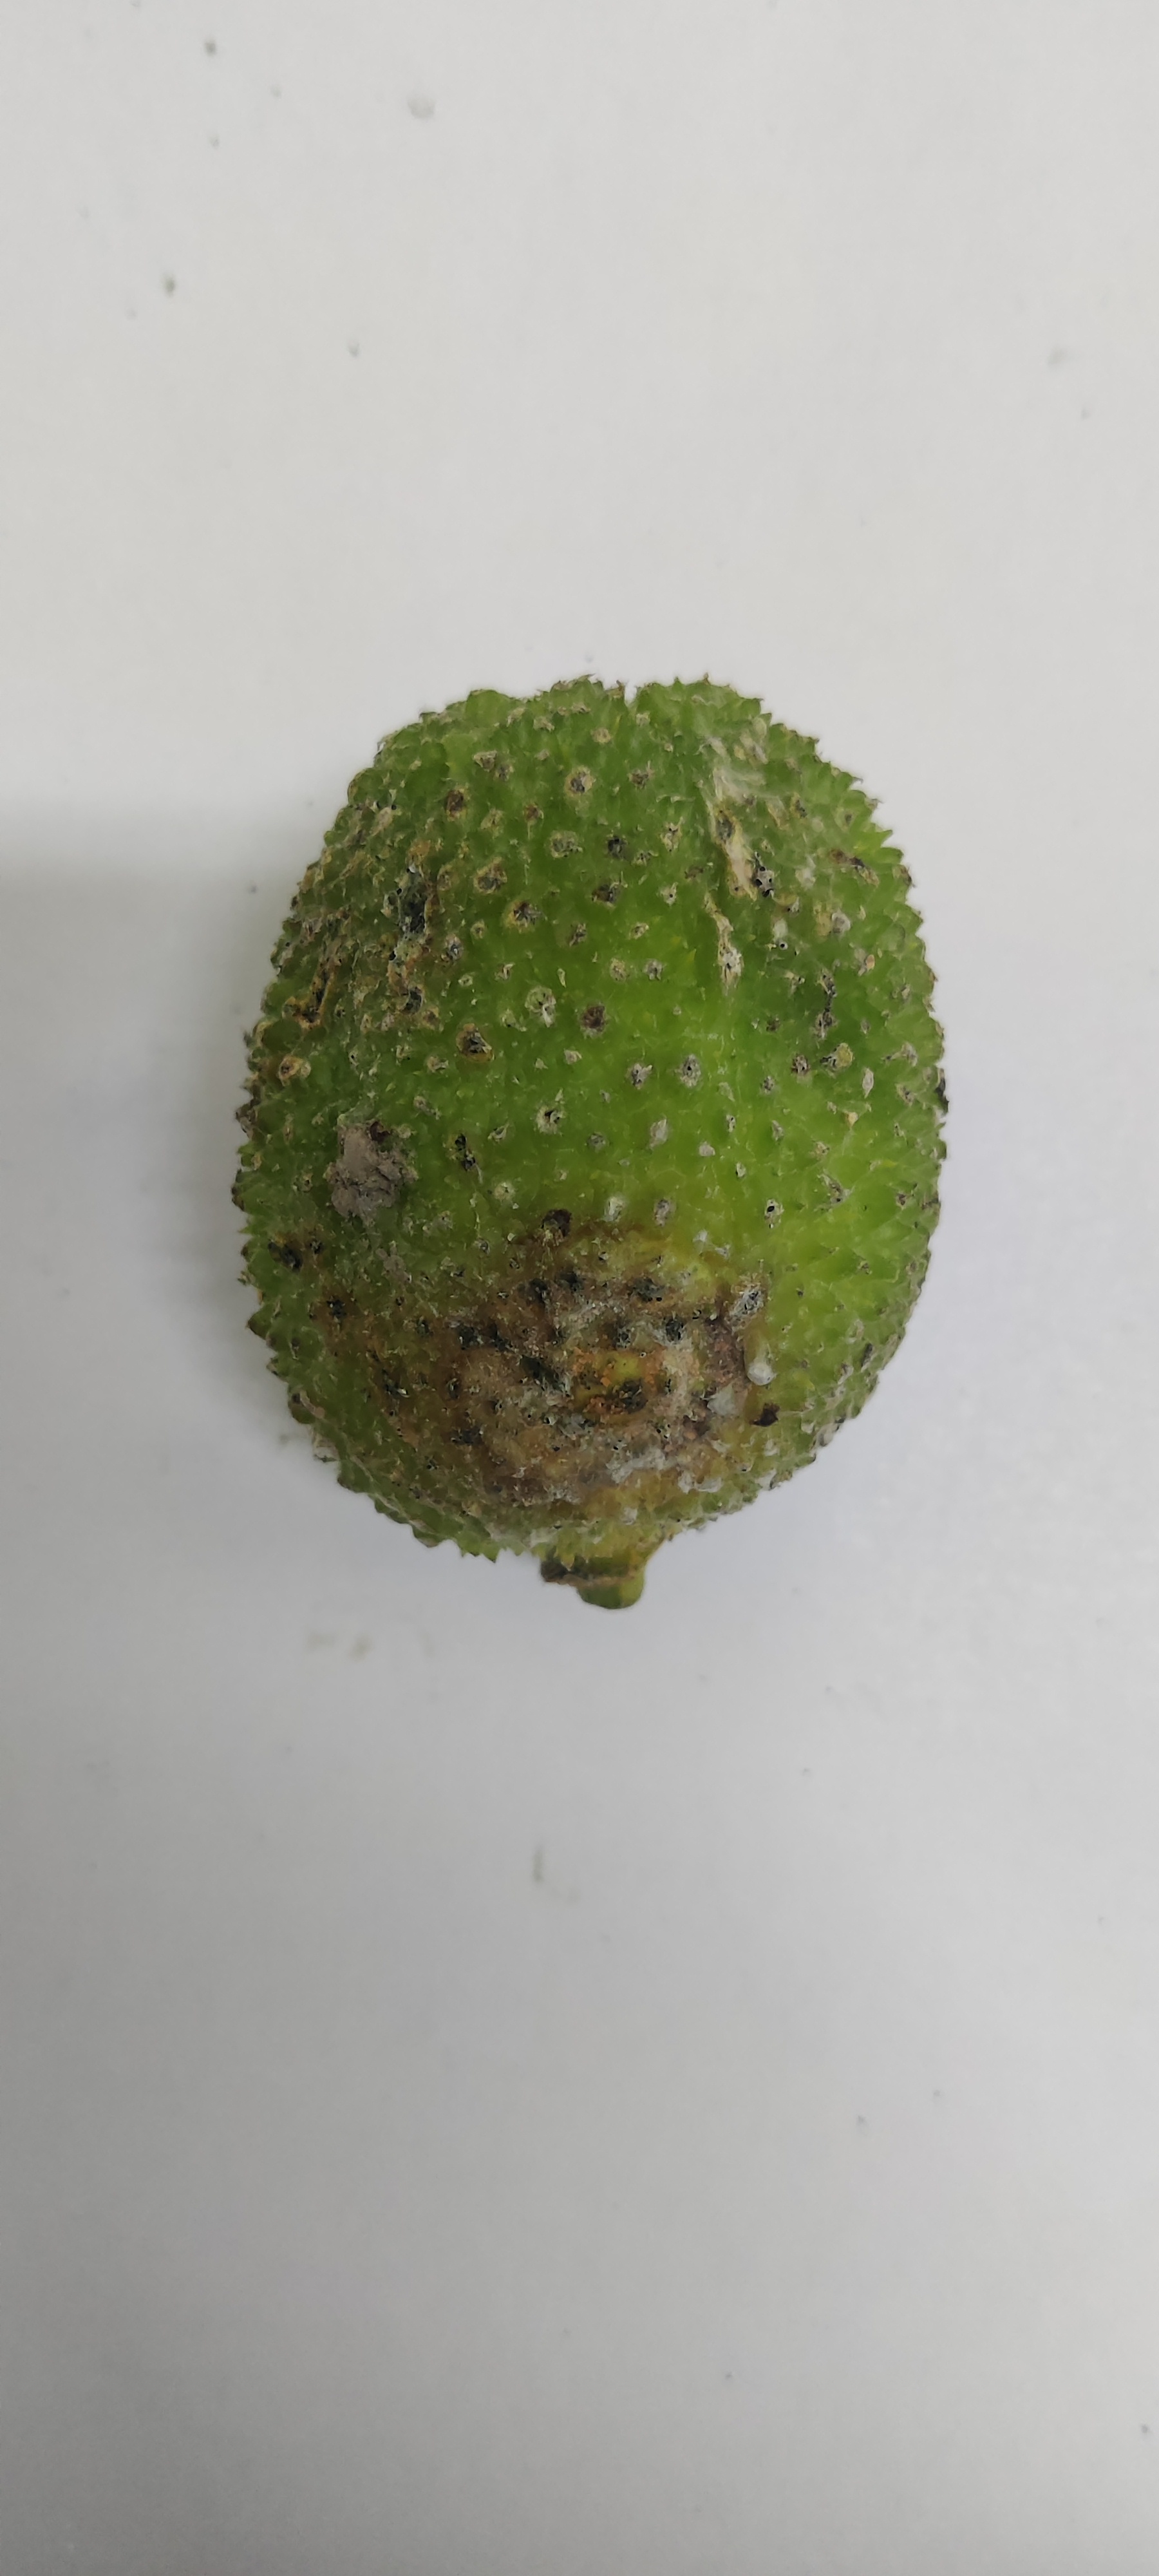
Crop: Spiny Gourd
Condition: Severely Damaged